Bagnes

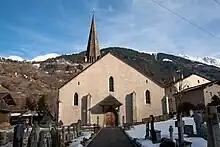
Church of St-Maurice in Le Châble

From the , 5,169 or 79.1% were Roman Catholic, while 430 or 6.6% belonged to the Swiss Reformed Church. Of the rest of the population, there were 43 members of an Orthodox church (or about 0.66% of the population), there were 3 individuals (or about 0.05% of the population) who belonged to the Christian Catholic Church, and there were 38 individuals (or about 0.58% of the population) who belonged to another Christian church. There were 13 individuals (or about 0.20% of the population) who were Jewish, and 40 (or about 0.61% of the population) who were Islamic. There were 5 individuals who were Buddhist, 2 individuals who were Hindu and 6 individuals who belonged to another church. 435 (or about 6.66% of the population) belonged to no church, are agnostic or atheist, and 364 individuals (or about 5.57% of the population) did not answer the question.